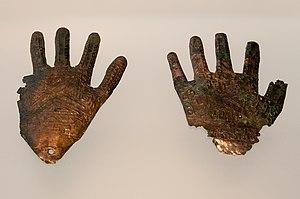
Voir aussi : Liste des siècles